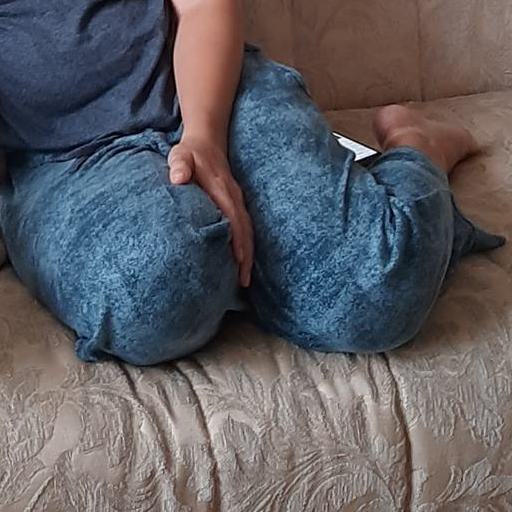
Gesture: no_gesture